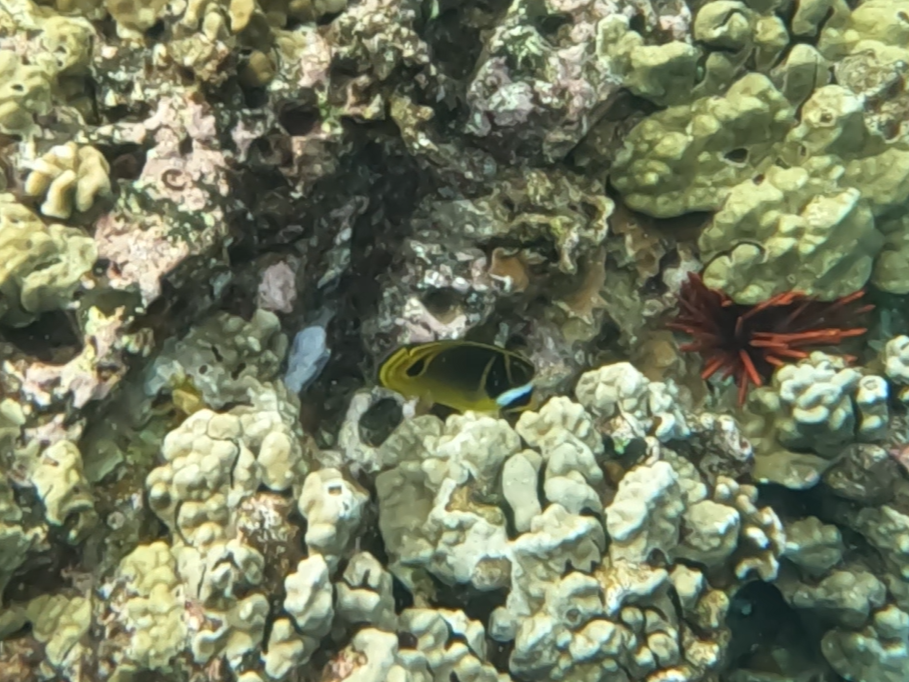
Chaetodon lunula (Raccoon Butterflyfish)